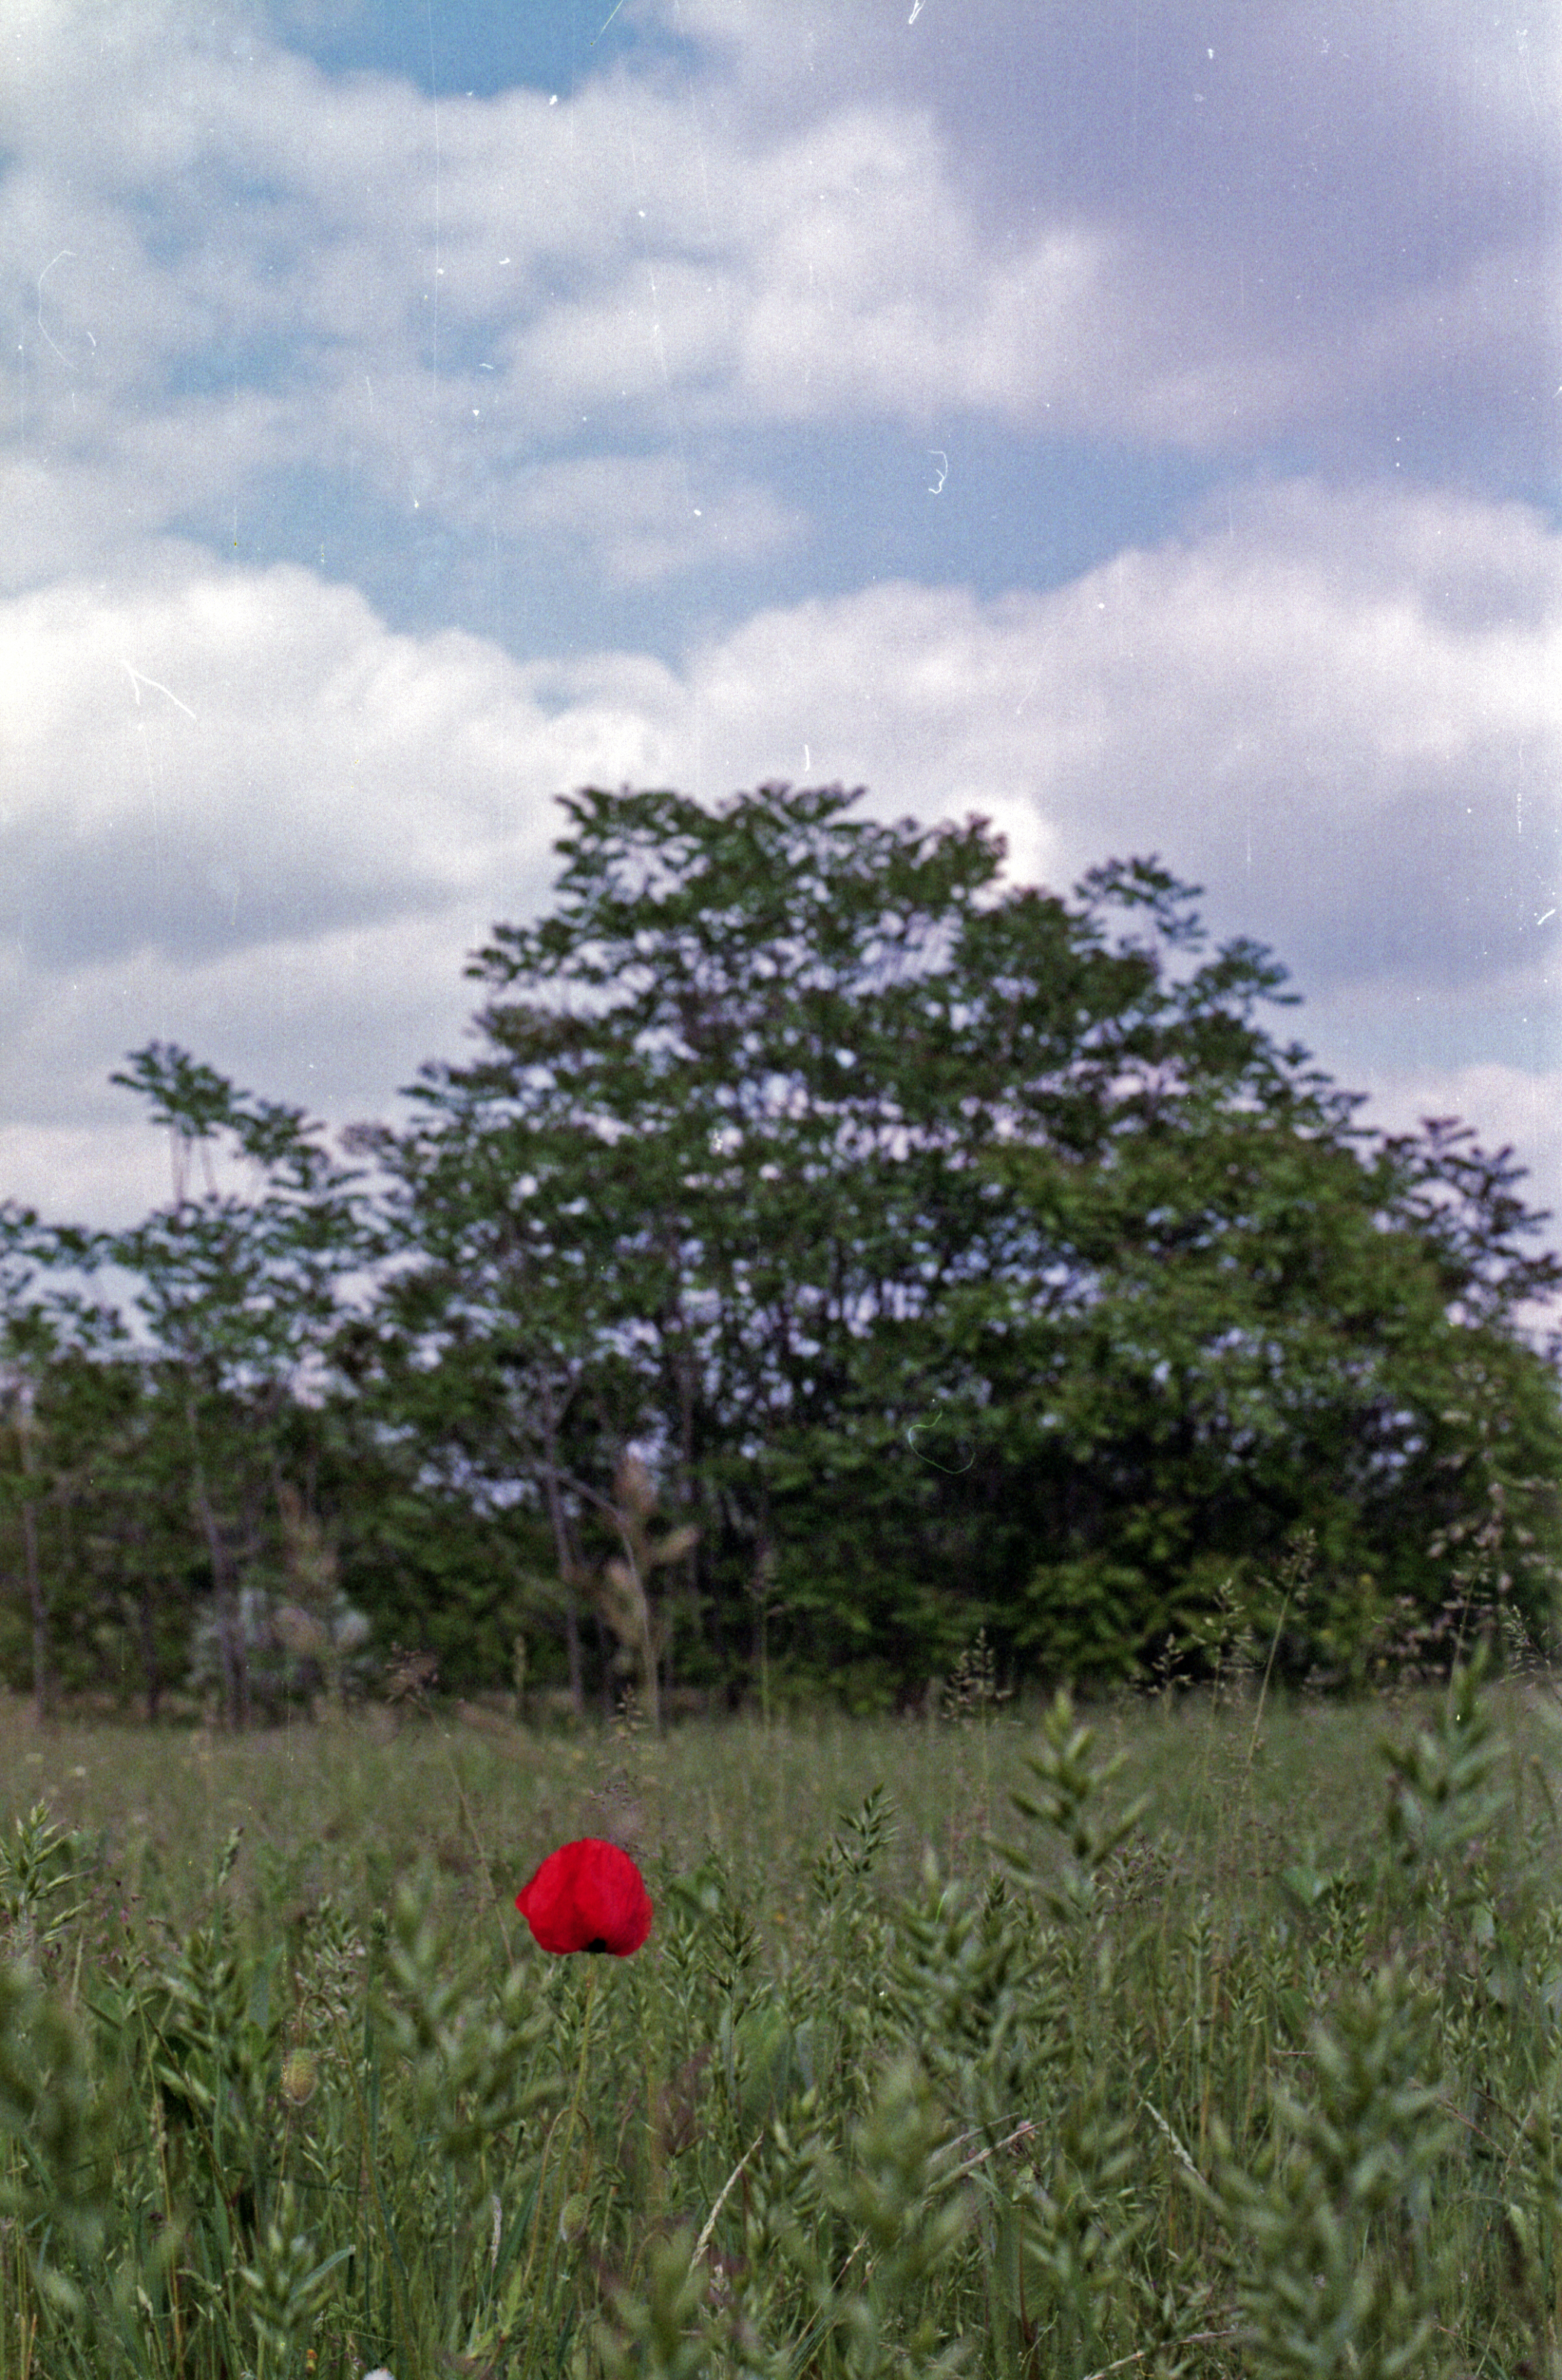
tree, nature, grass, plant, sky, field, meadow, sunlight, leaf, flower, agriculture, flora, habitat, ecosystem, rural area, flowering plant, natural environment, woody plant, land plant, arecales